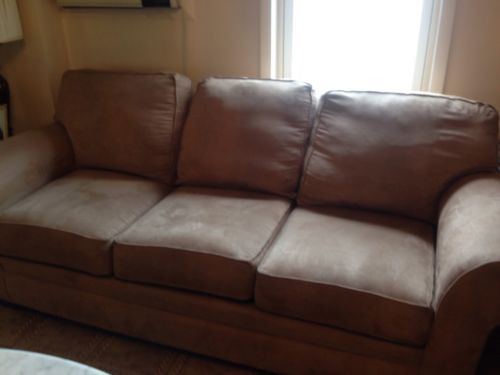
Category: sofa